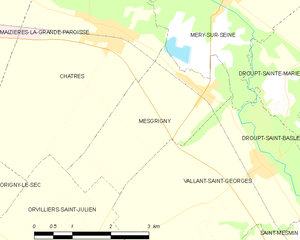
Carte des communes françaises: Mesgrigny